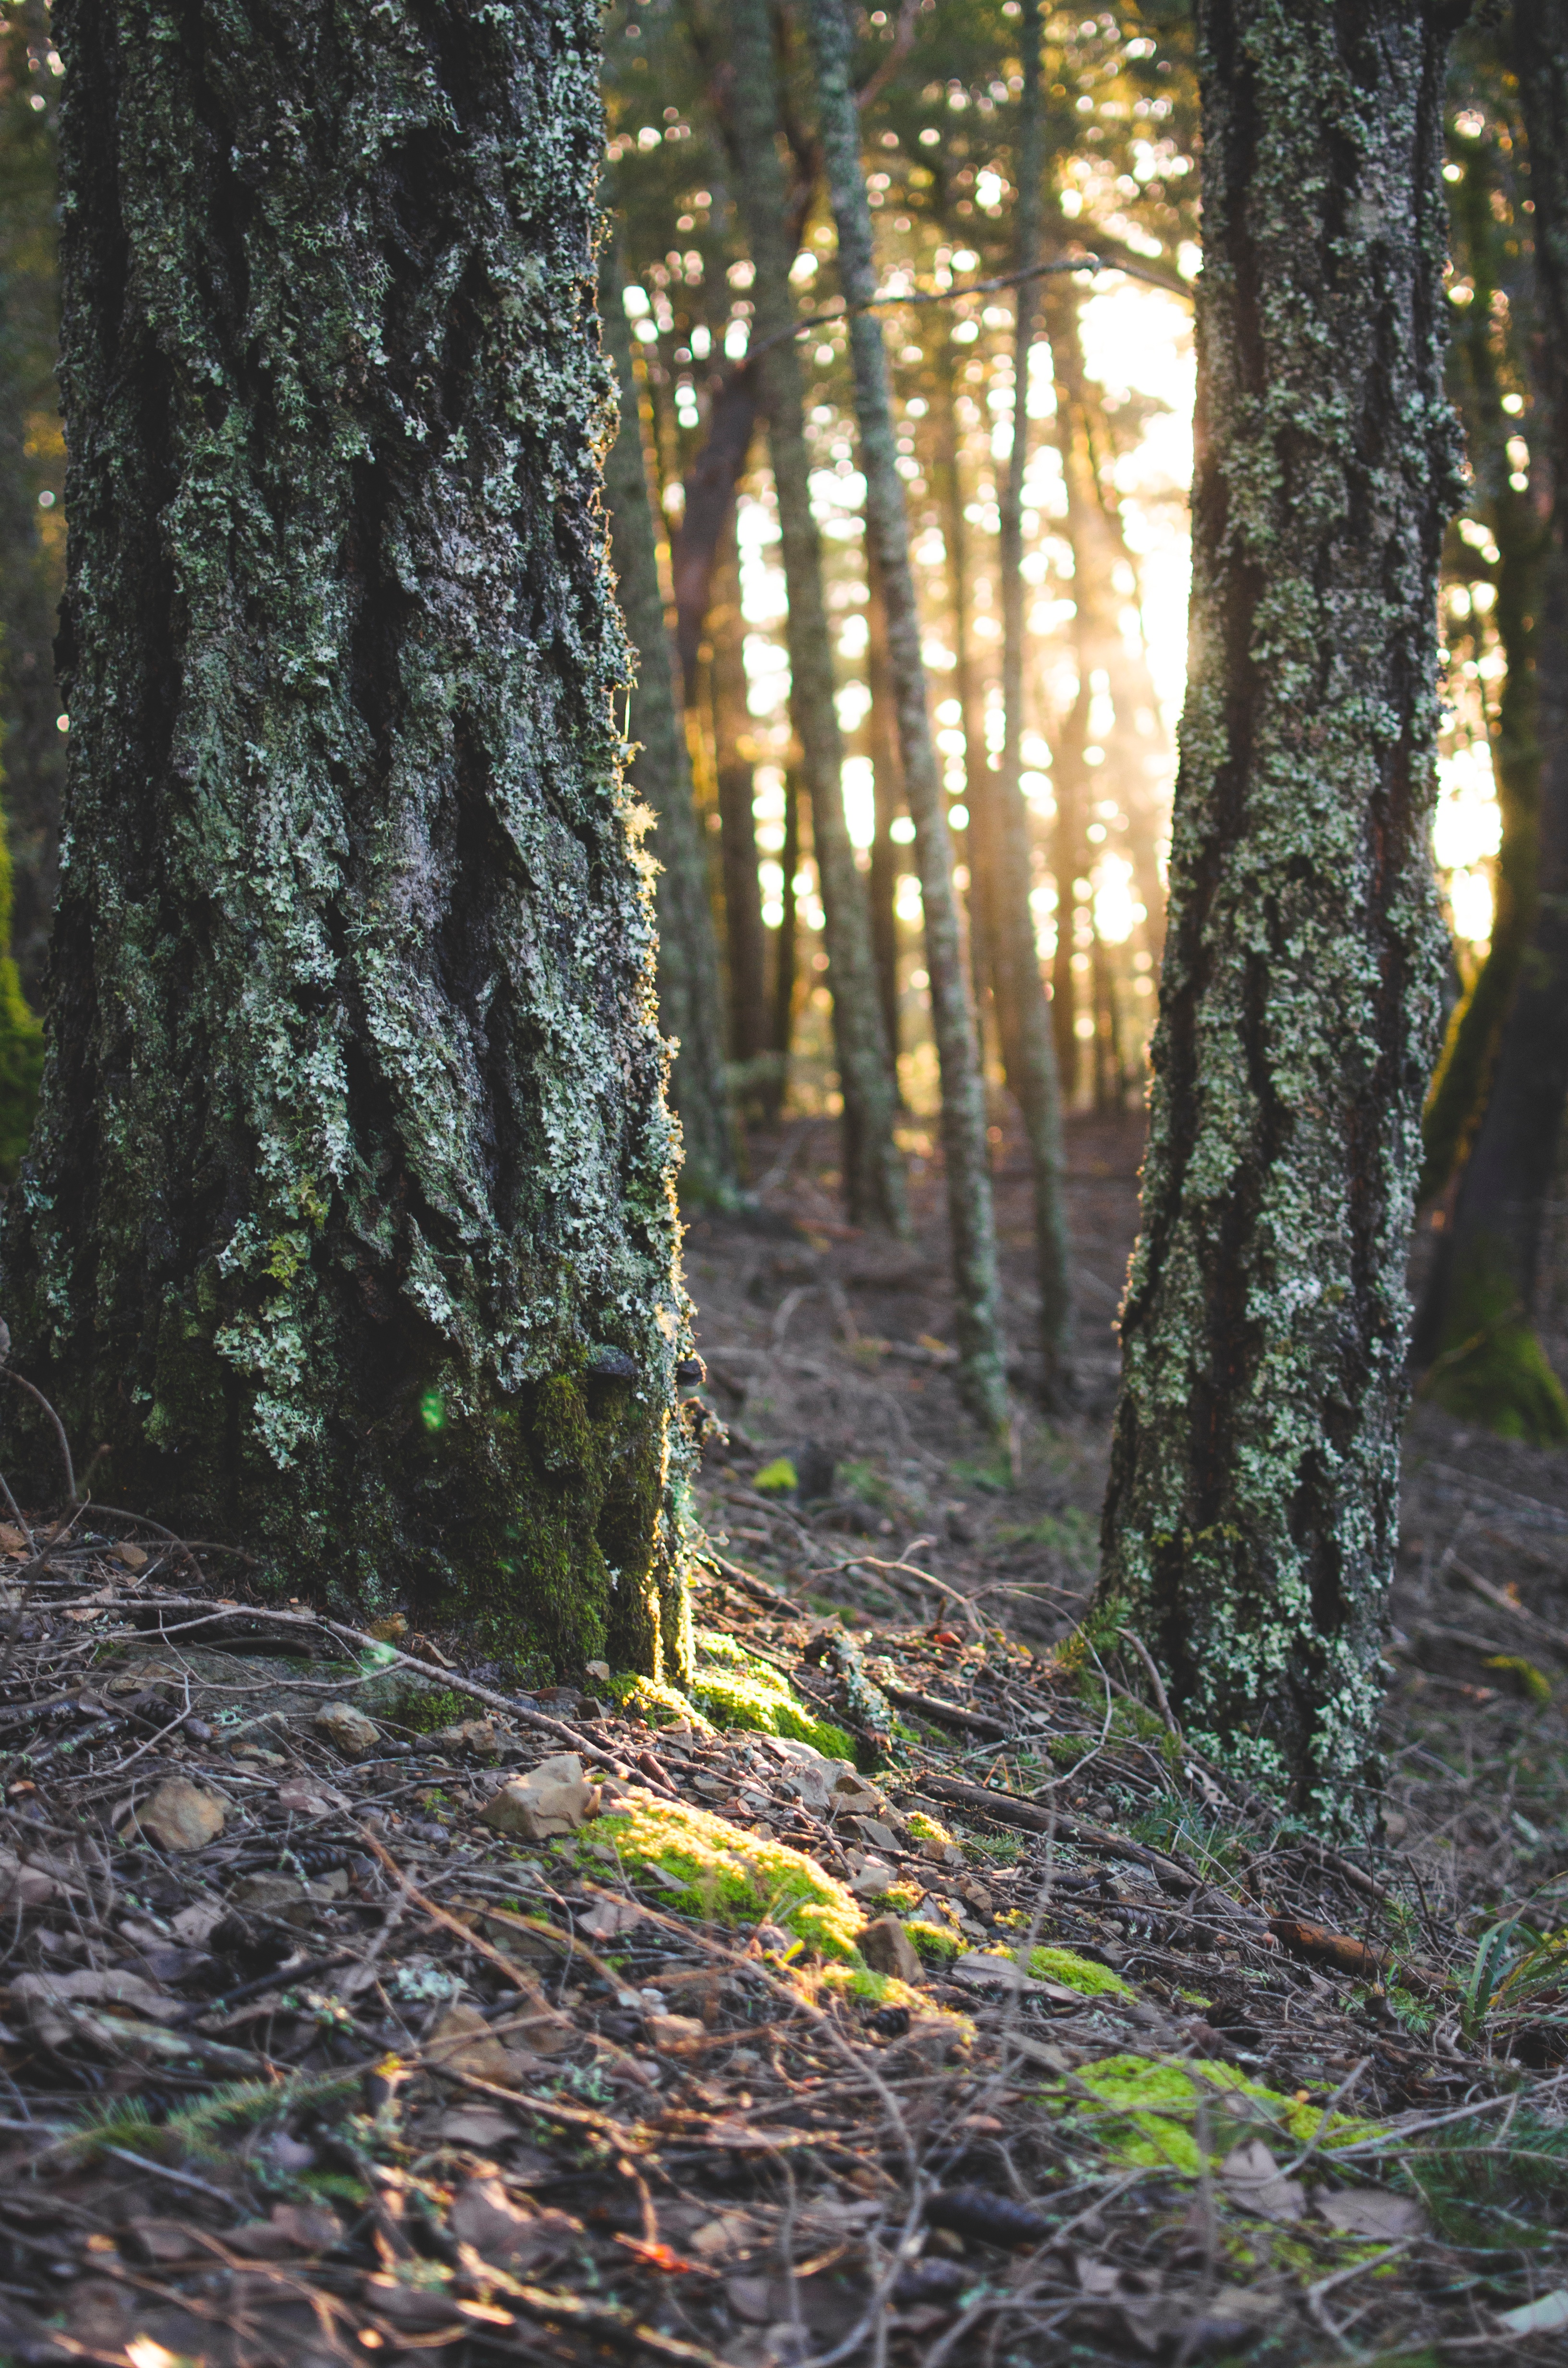
tree, nature, forest, wilderness, branch, plant, trail, sunlight, leaf, trunk, autumn, season, spruce, deciduous, woodland, habitat, ecosystem, biome, old growth forest, natural environment, woody plant, temperate broadleaf and mixed forest, temperate coniferous forest